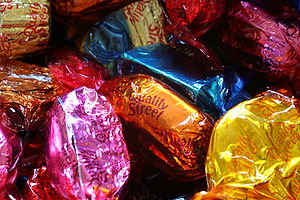
Quality Street (slik)
Quality Street.
Quality Street er en type slik, der består af blanding individuelt indpakkede karameller og chokolader med forskellig fyld og smag. De bliver produceret af Nestlé. Quality Street blev fremstillet første gang i Halifax i West Yorkshire, England i 1936. Det fik navn efter skuespillet af samme navn skrevet af J. M. Barrie.